Christina O

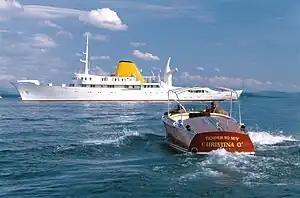
Hacker-craft tender and Christina O

"Christina O" has a master suite, eighteen passenger staterooms, and numerous indoor and outdoor living areas, all connected by a spiral staircase. Compared to a typical 21st century superyacht, her staterooms are small and "Christina O" lacks the indoor boat storage that is now standard; however, the number of living areas is large, and the amount of outdoor deck space is generous. The aft main deck has an outdoor pool with a minotaur-themed mosaic floor that rises at the push of a button to become a dance floor. Bar appointments once included whales' teeth carved into pornographic scenes from Homer's "Odyssey". The bar stools in "Ari's Bar" retain the original upholstery crafted from soft, fine leather made from the foreskins of whales.